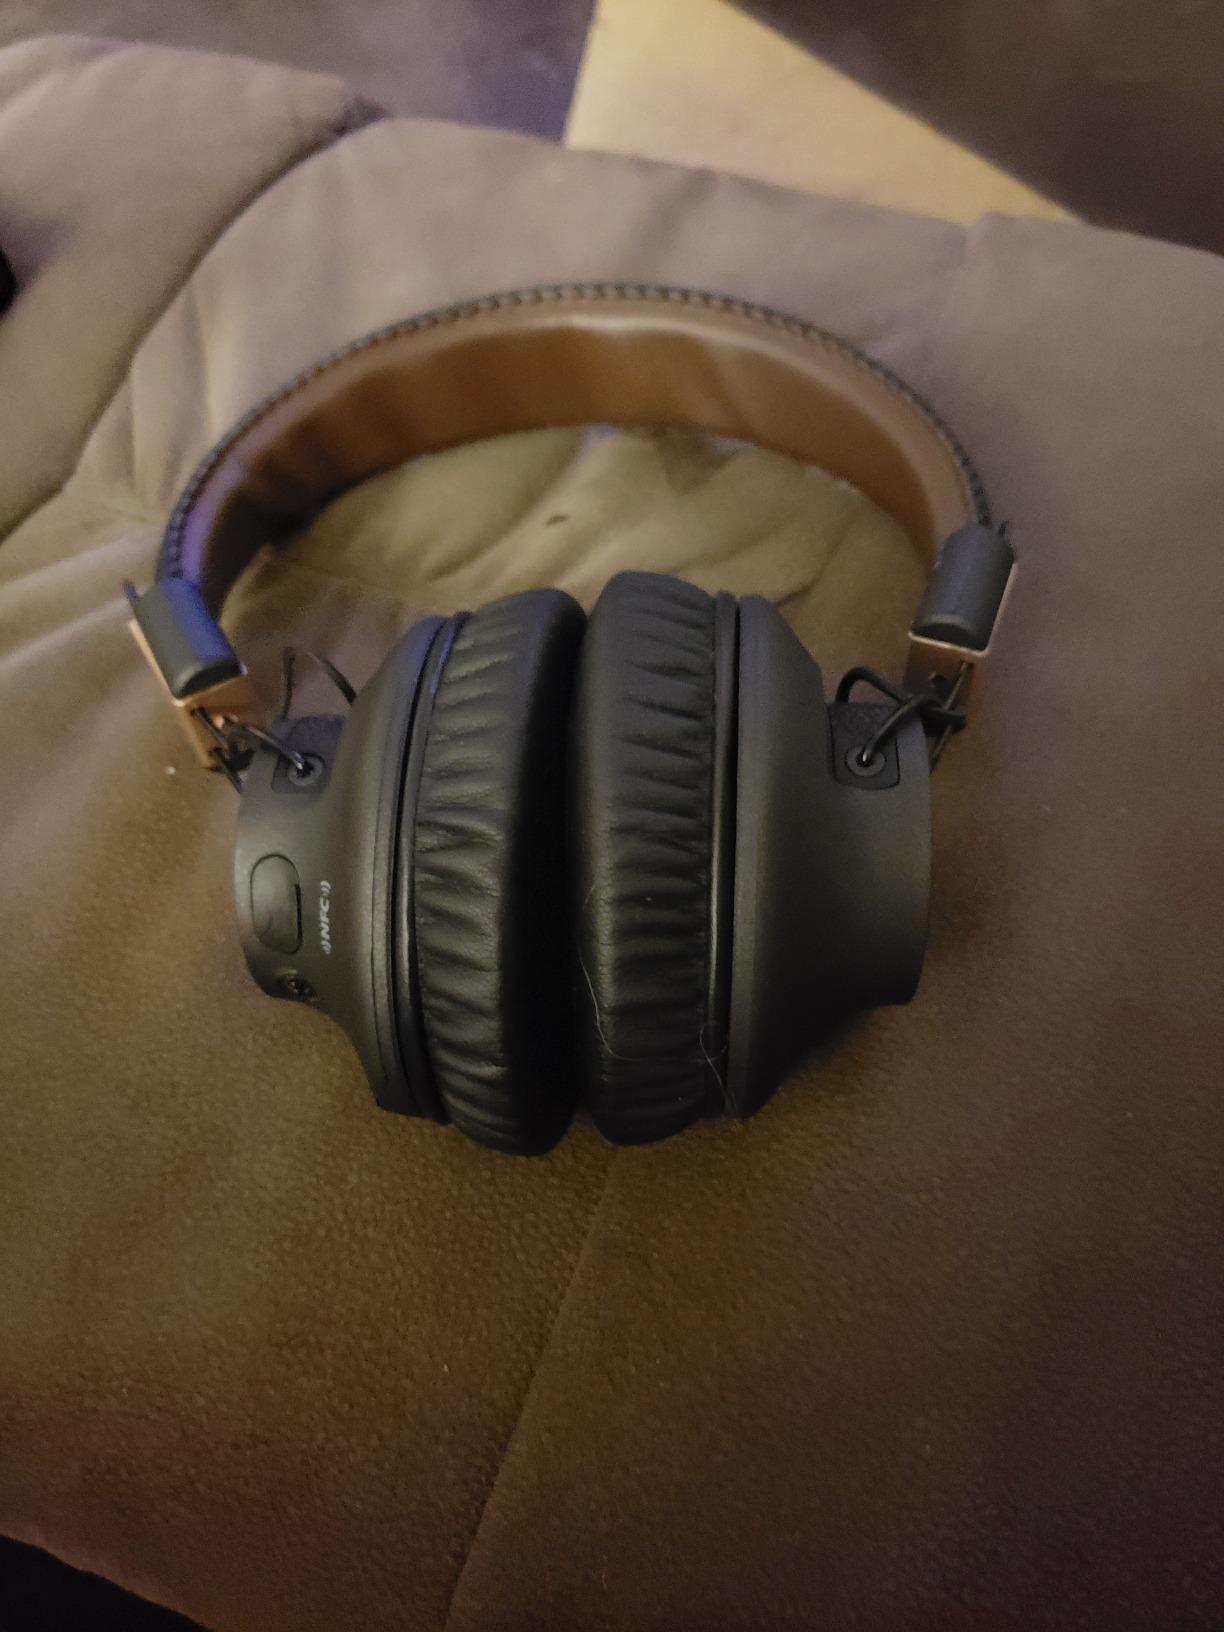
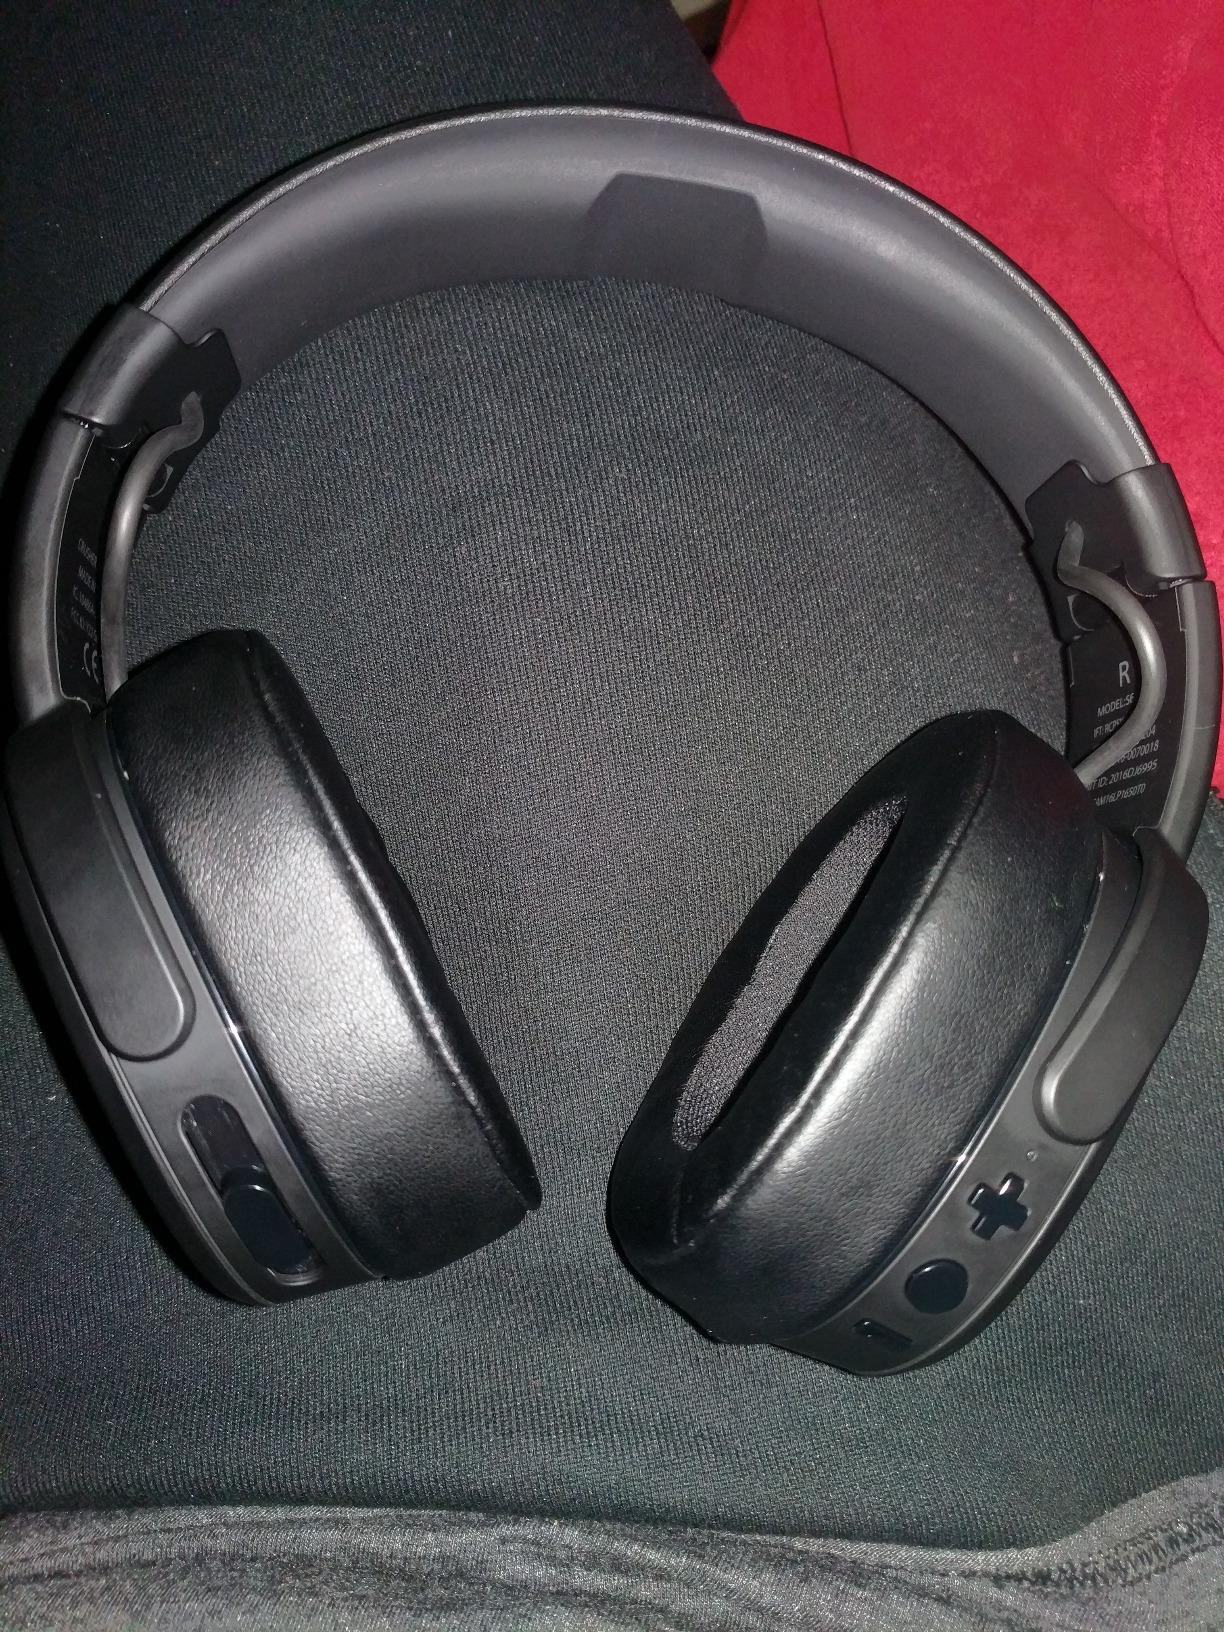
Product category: headphones
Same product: no